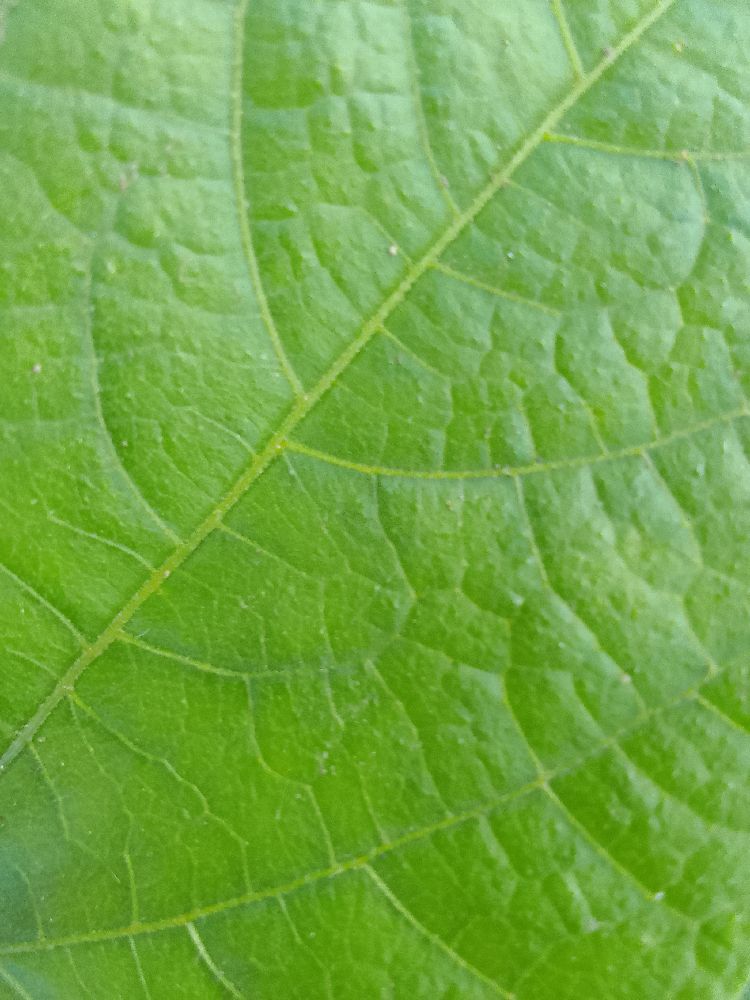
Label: healthy